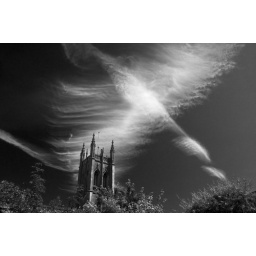
Clouds over St Saviour's church tower